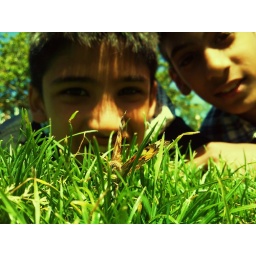
butterfly in the grass